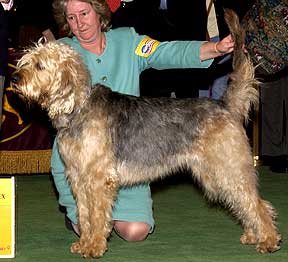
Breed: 217-n000014-otterhound